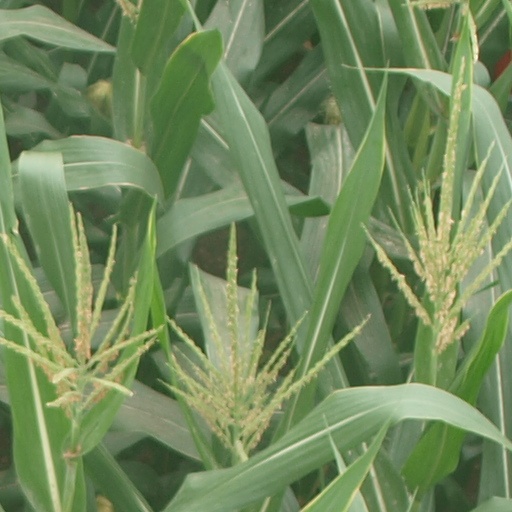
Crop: maize; corn